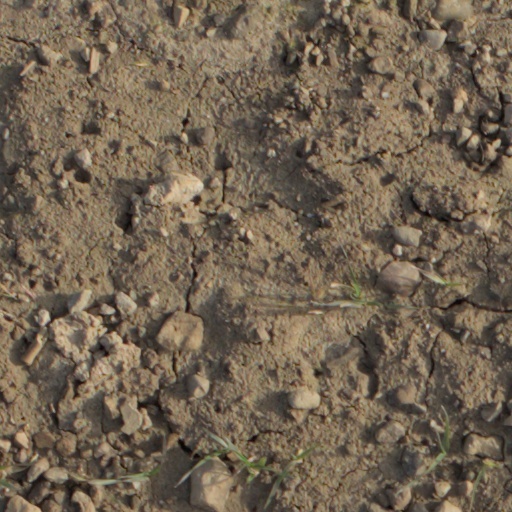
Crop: wheat